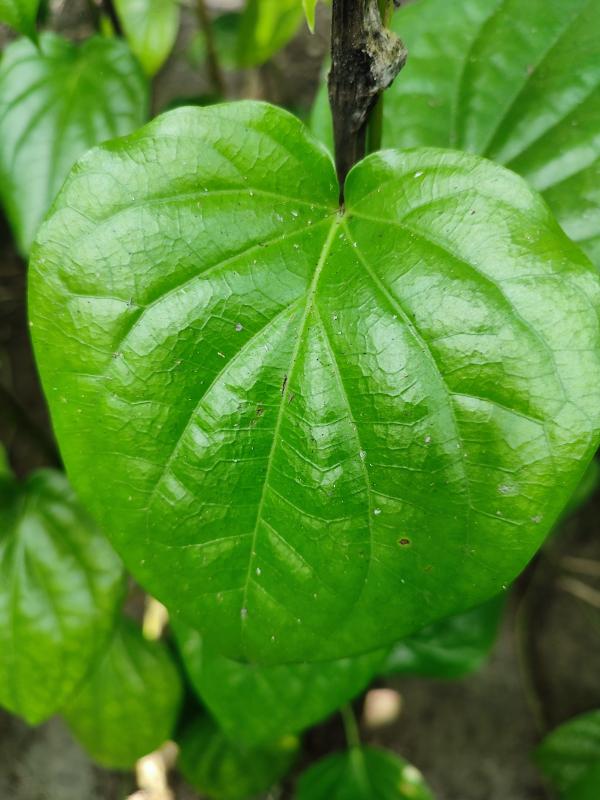
Label: Healthy_Leaf